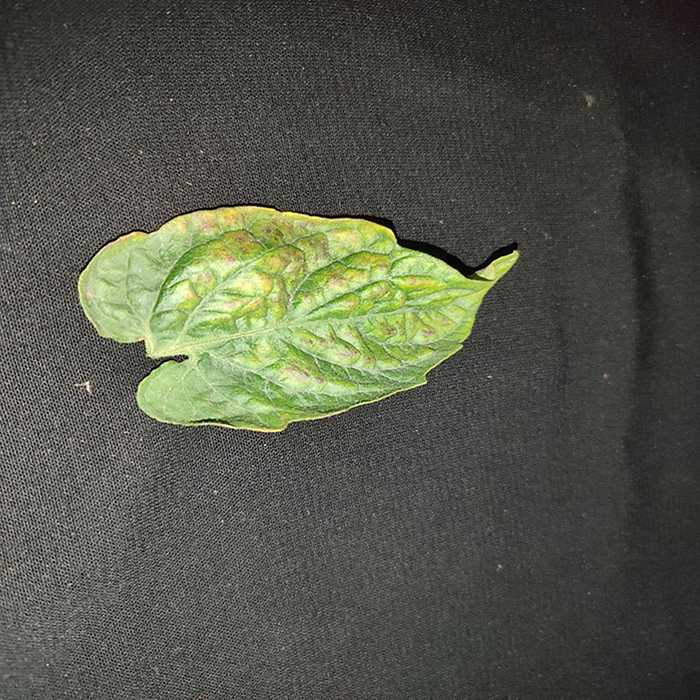
Plant: Tomato
Label: Tomato spotted wilt